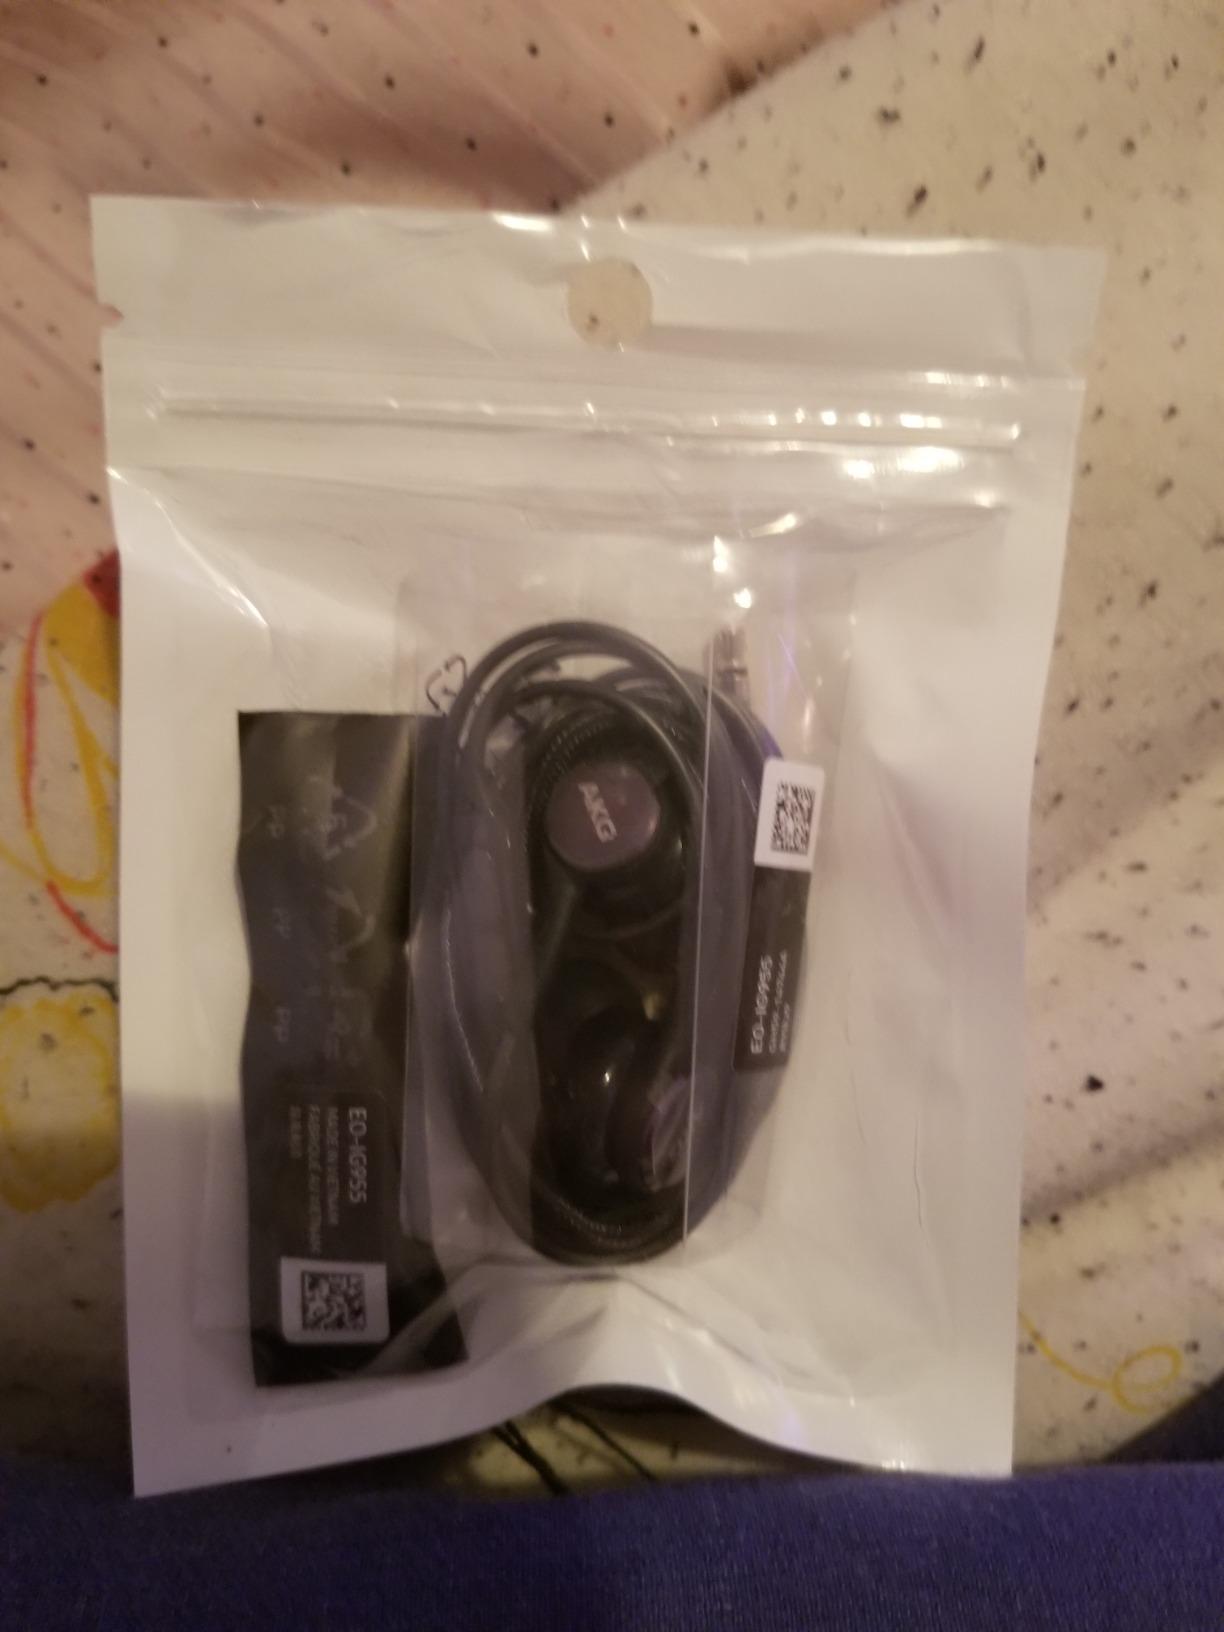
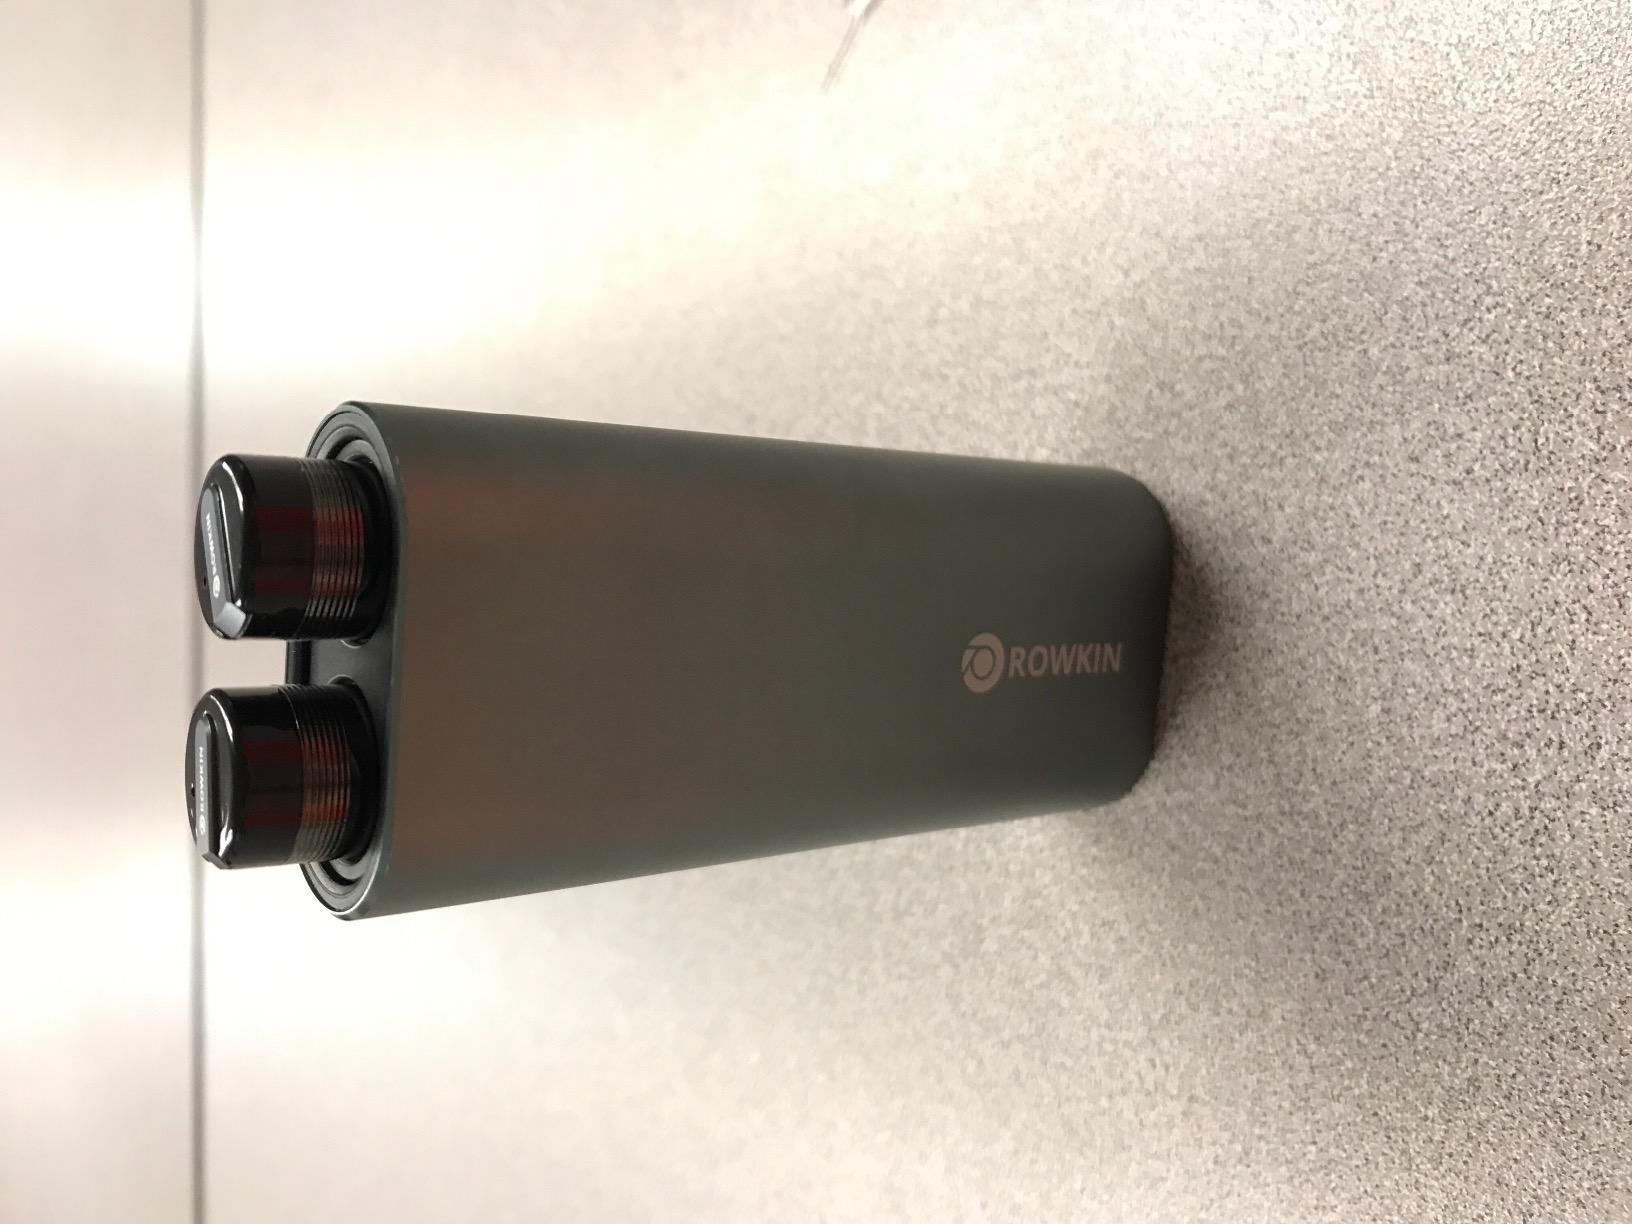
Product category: headphones
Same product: no